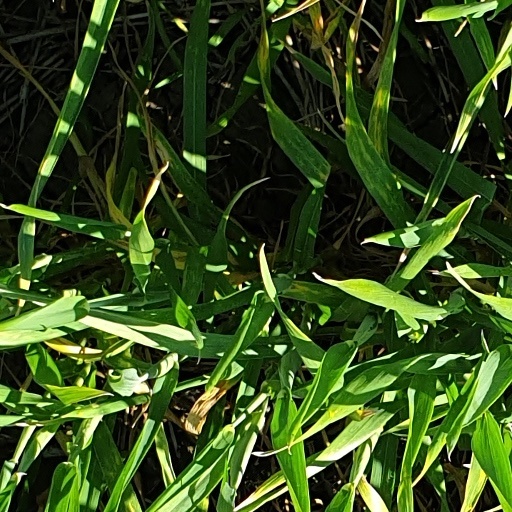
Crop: wheat